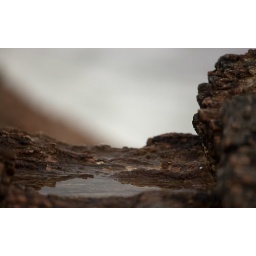
A smal formation of a lake carved in the rocks standing by the riff .